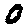
Label: 0